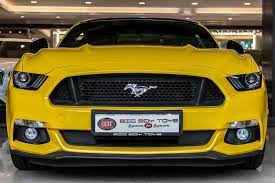
Vehicle type: Cars